Cactuseraie d'Escaïre-Figue

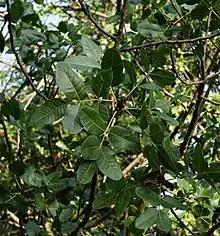

The Cactuseraie d'Escaïre-Figue (1 hectare) is a botanical garden specializing in cactus. It is located in Montolieu, Aude, Languedoc-Roussillon, France, and opens daily except Mondays.